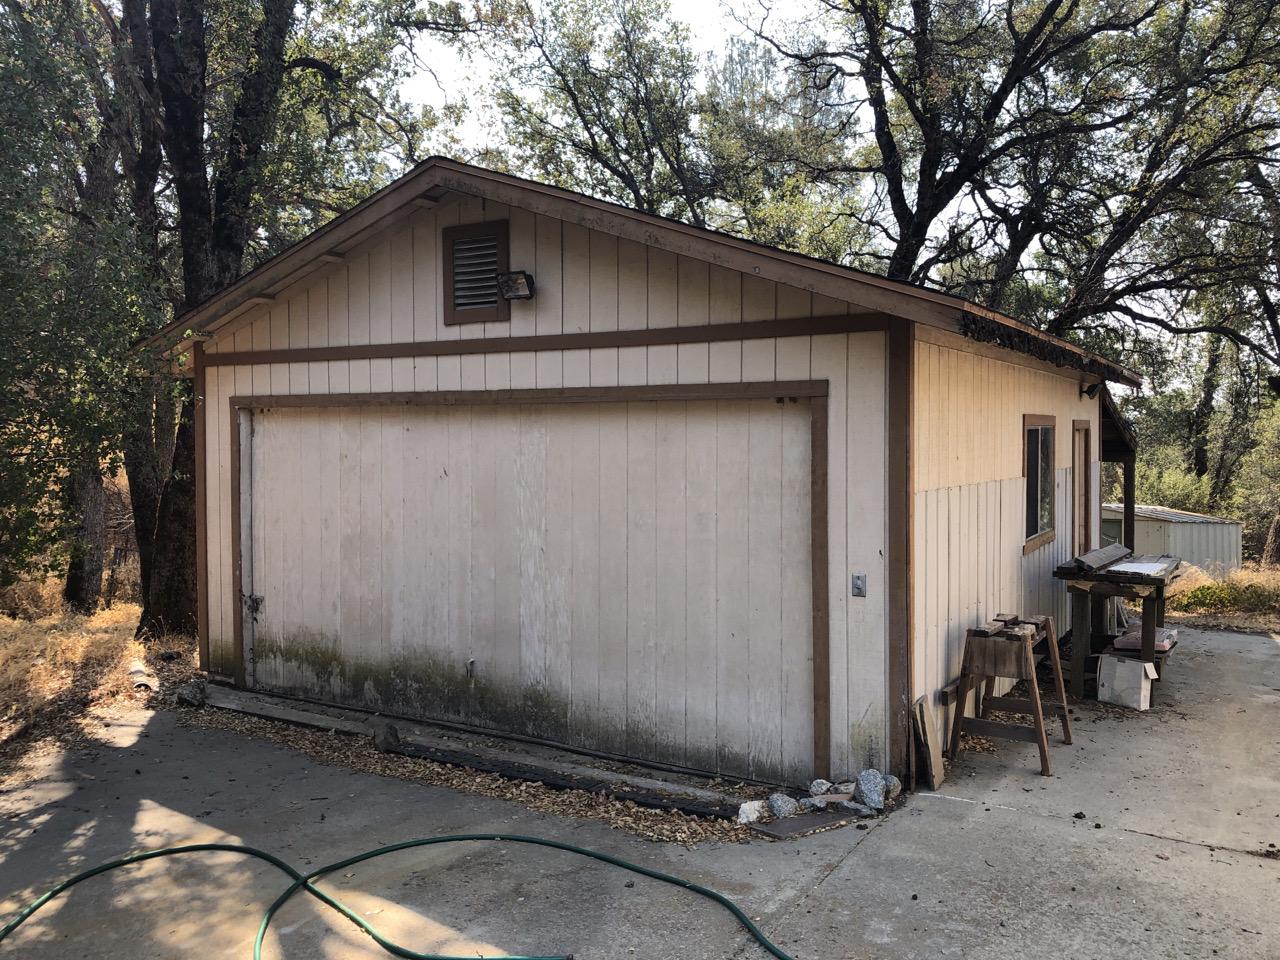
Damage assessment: no_damage